Natural Bridges National Monument Solar Power System

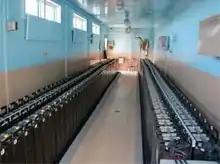
Battery bank installed in 2003

Natural Bridges National Monument Solar Power System is an experimental electrical power plant at the Natural Bridges National Monument in the southeastern portion of the U.S. state of Utah. It consists of 256,812 solar cells arranged in 12 rows, each measuring long. Direct current energy from the array is converted to alternating current at an equipment building, then supplied to the park's staff buildings and visitor center. Excess energy is stored in a bank of batteries that is used on cloudy days. The system is controlled by computers and creates fewer emissions than the diesel generators that it replaced.